Jack Froese

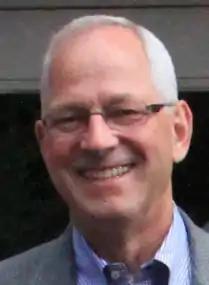

Stanley Jack Froese is a Canadian politician who served as mayor of the Township of Langley, British Columbia, Canada from 2011 to 2022.